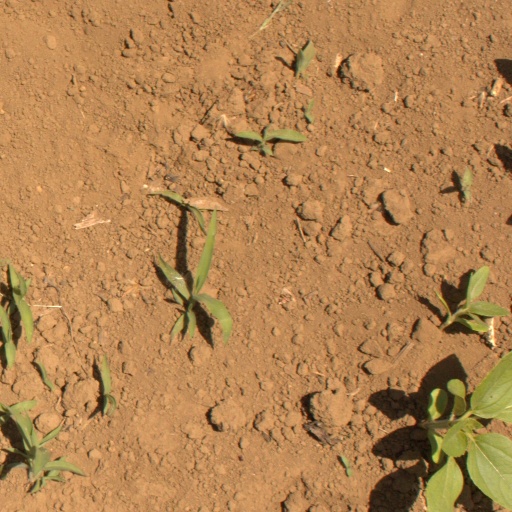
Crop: Jerusalem artichoke